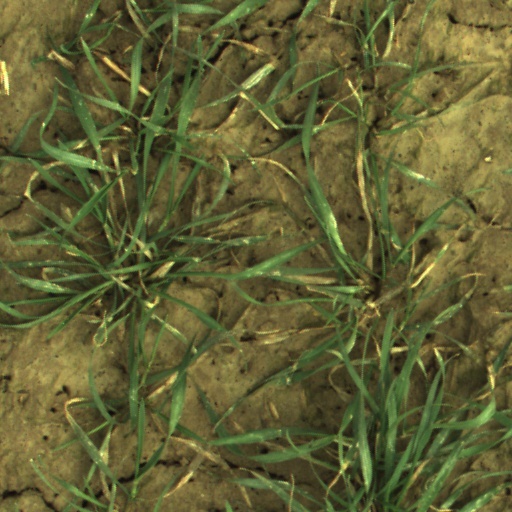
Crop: wheat